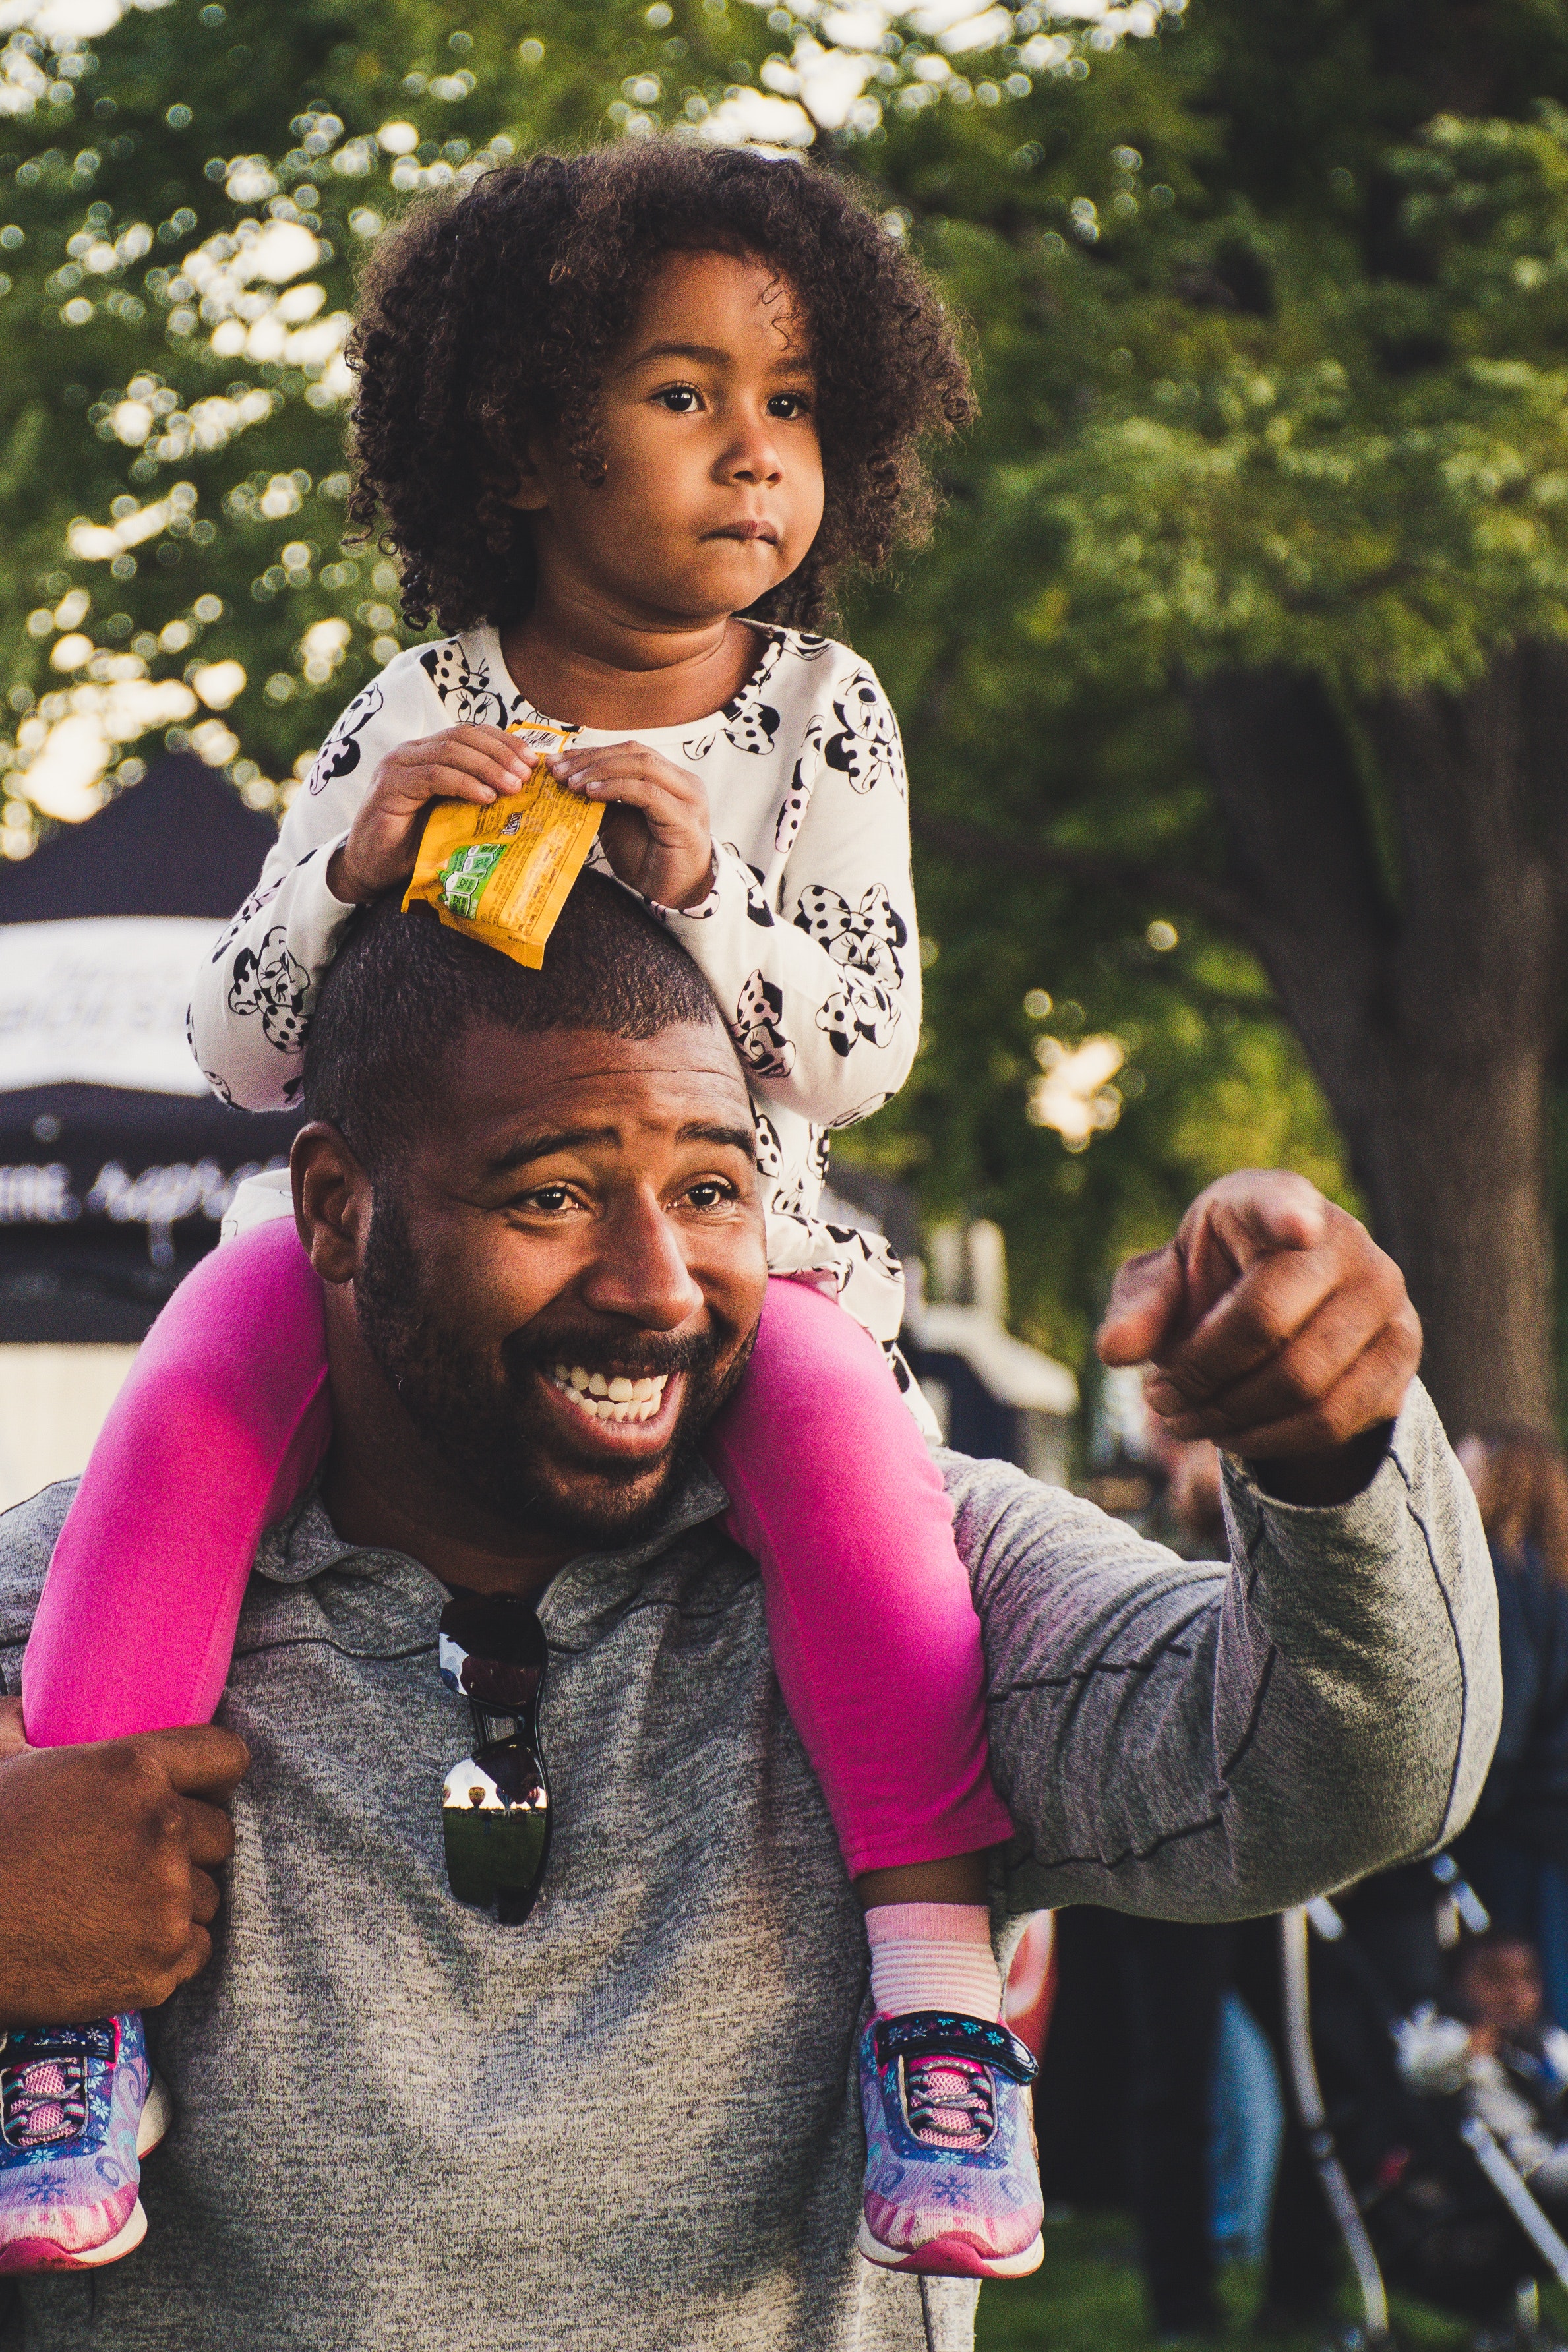
people, face, facial expression, child, smile, head, community, pink, yellow, fun, happy, tree, toddler, recreation, leisure, photography, laugh, plant, vacation, tourism, street, style